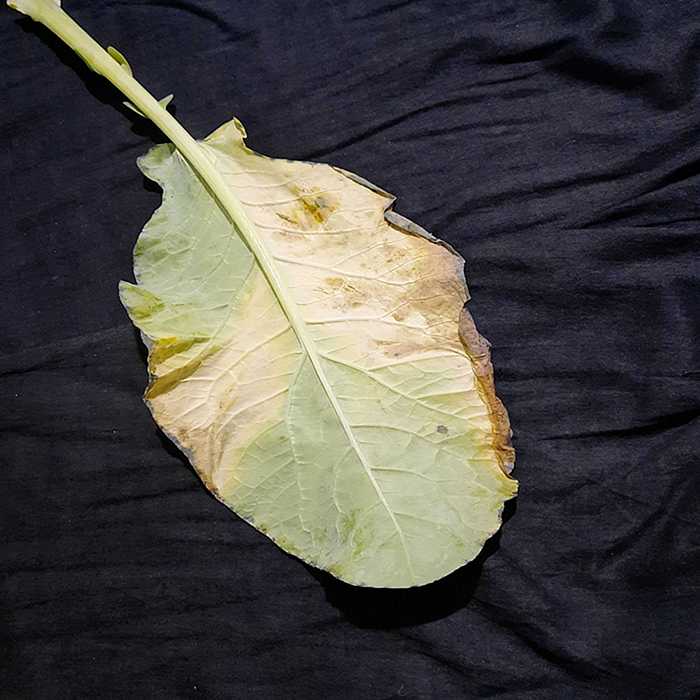
Plant: Cauliflower
Label: Black Rot